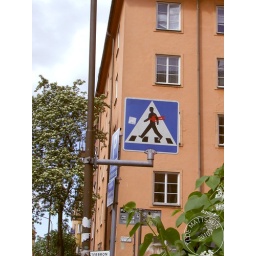
An altered street sign in Hornstull, Stockholm.